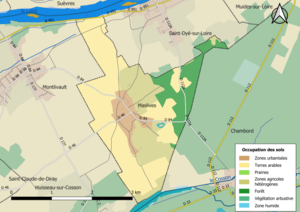
Carte des infrastructures et de l’occupation des sols en 2018 de la commune de fr:Maslives (France).
Maslives est une commune française située dans le département de Loir-et-Cher, en région Centre-Val de Loire.